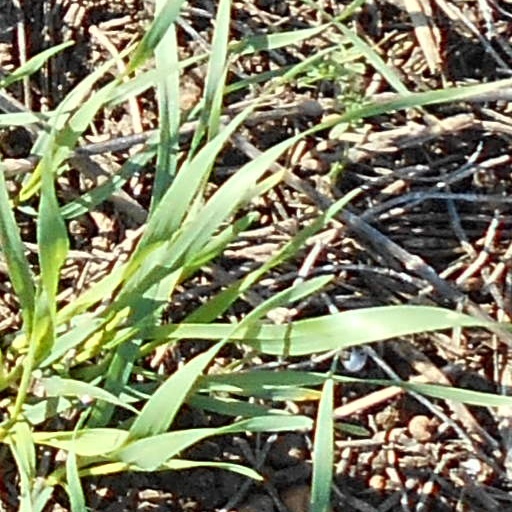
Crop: wheat